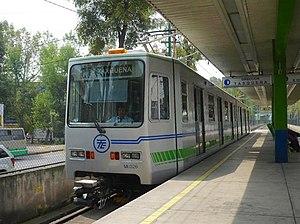
Le Métro léger de Mexico est le réseau de métros légers de la ville de Mexico, capitale du Mexique. Inauguré en août 1986, il comporte une unique ligne, longue de 13,04 km.
Cet article contient la liste de réseaux de métros légers du monde.